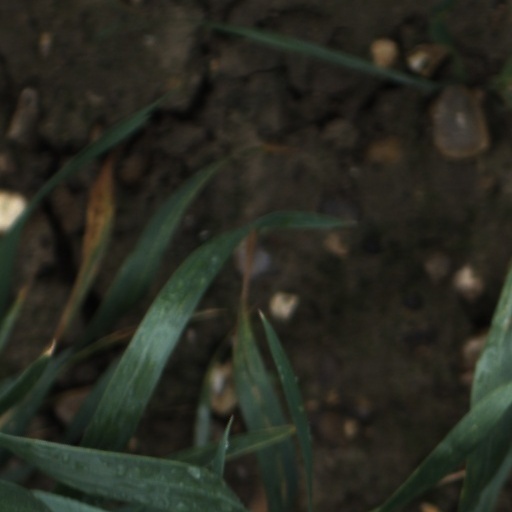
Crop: wheat